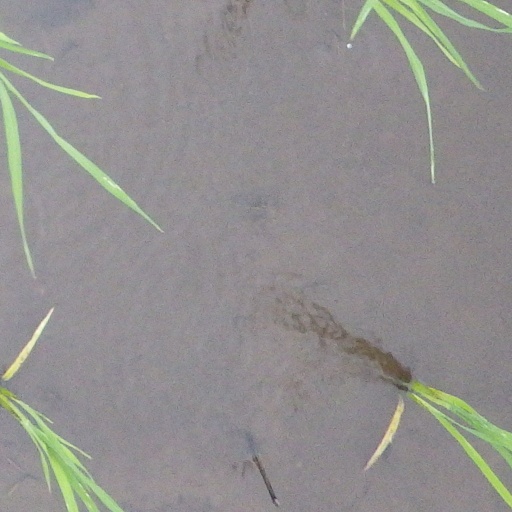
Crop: rice